Huseyn Shaheed Suhrawardy

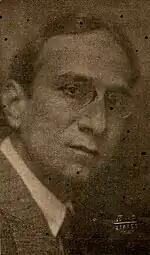
Suhrawardy, 1922

Suhrawardy was credited as a pioneering modern political organizer in Bengal. He created 36 trade unions among sailors, railway employees, jute and cotton mills workers, rickshaw pullers, cart drivers and other working class groups dominated by Bengali Muslims.